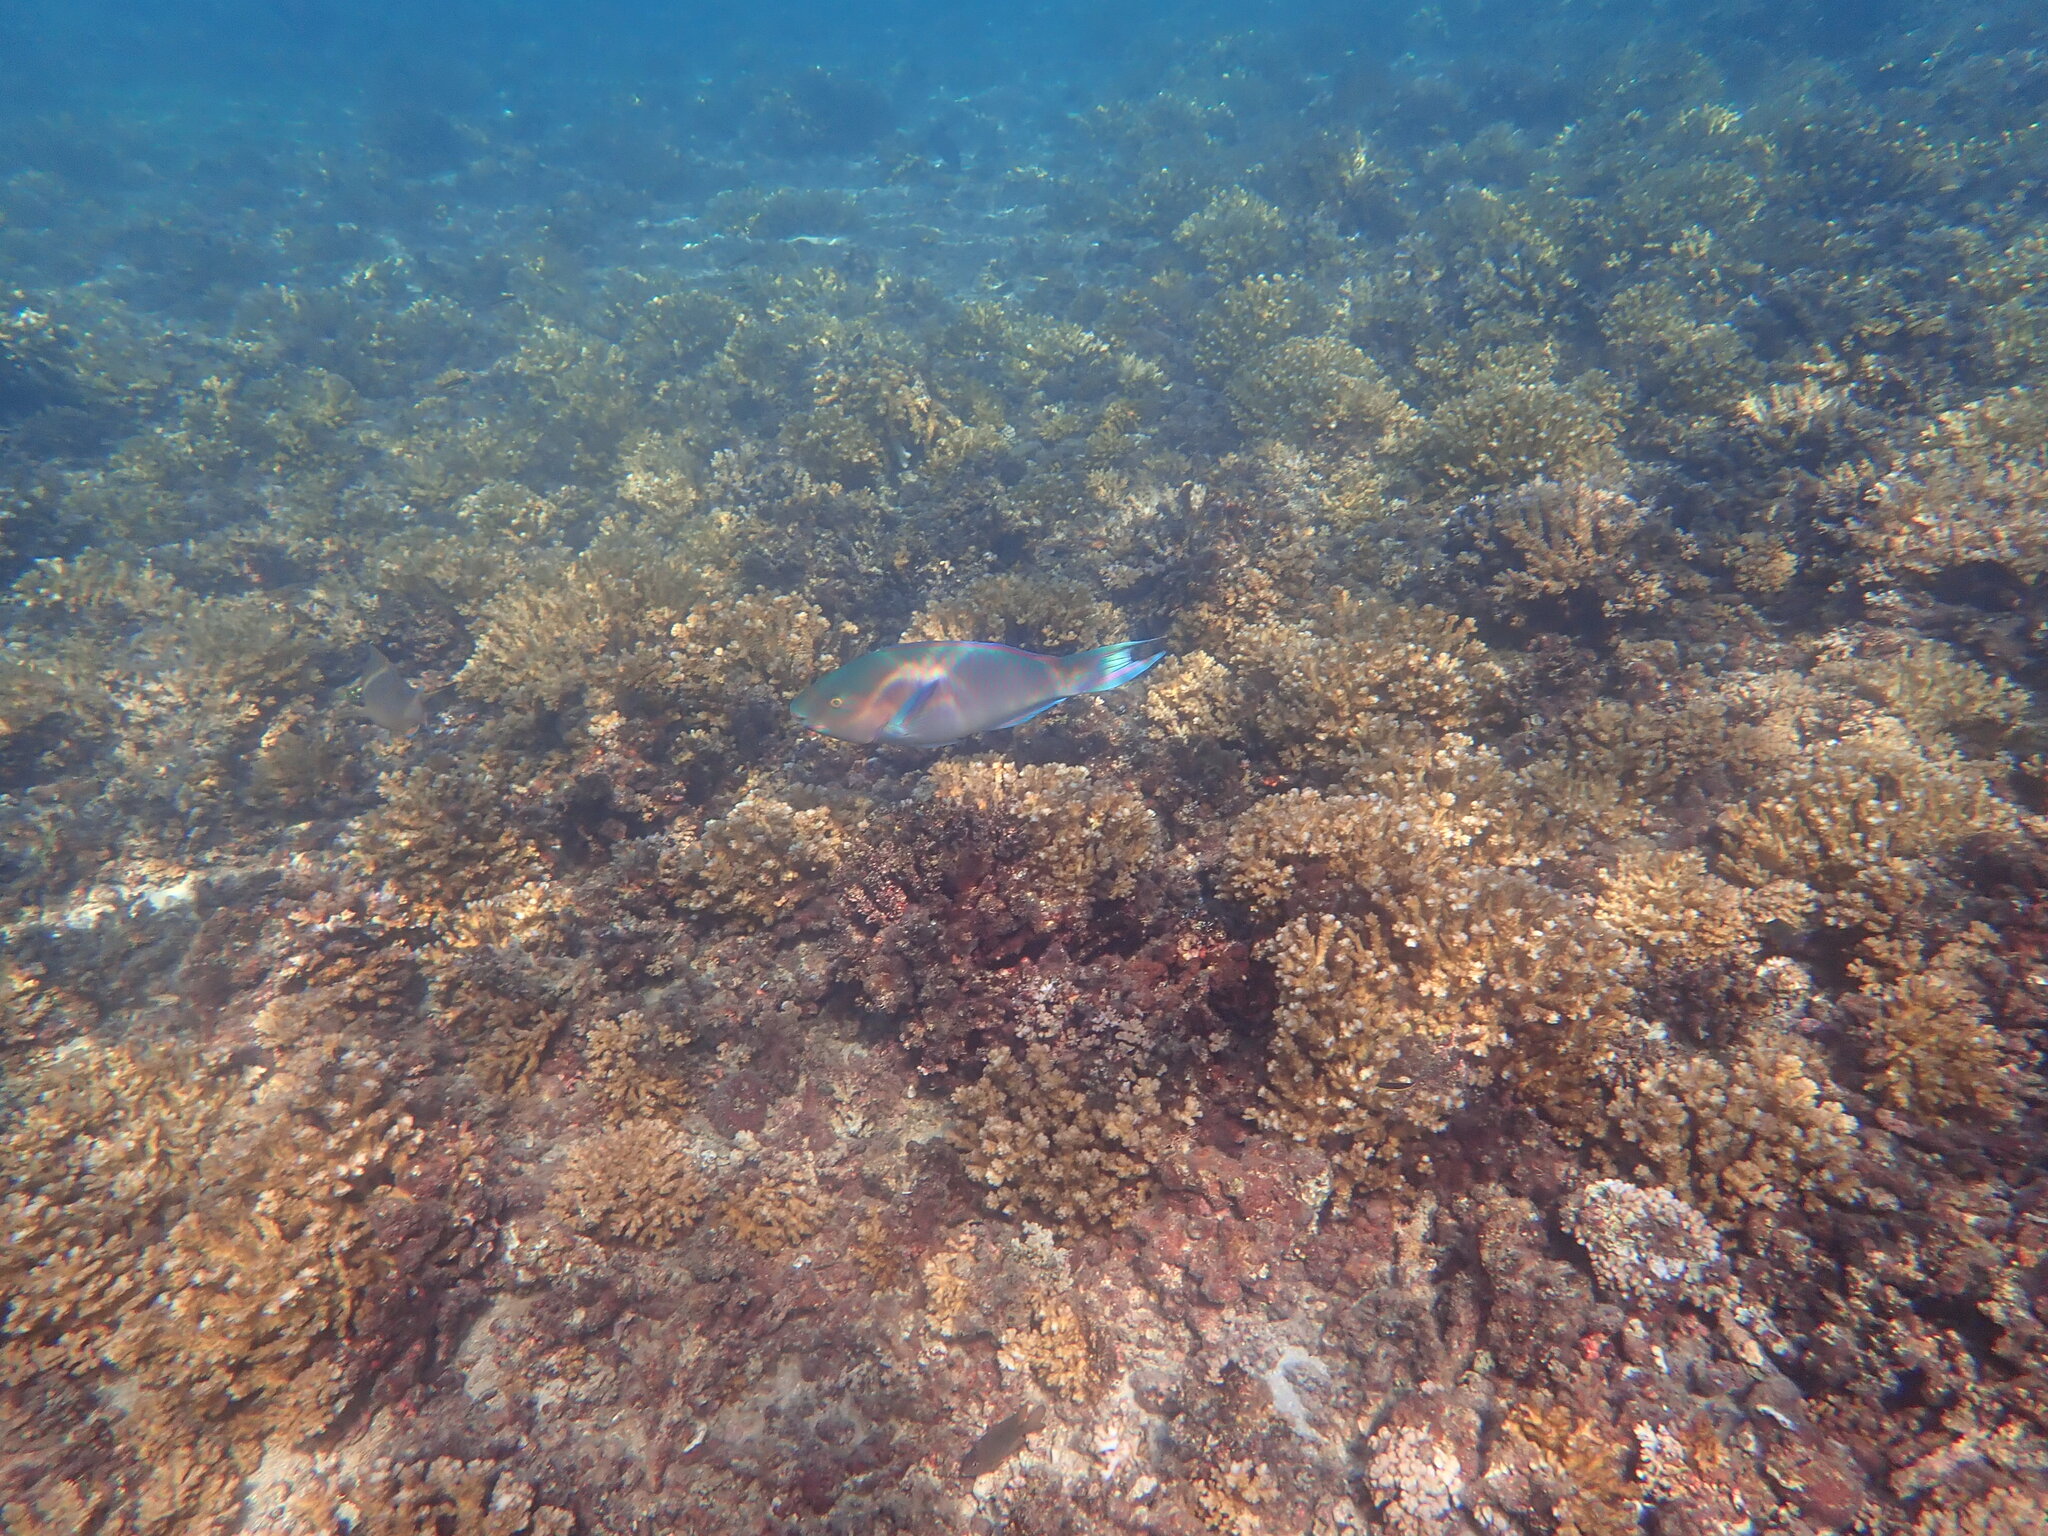
Scarus ghobban (Blue-barred Parrotfish)